Early Music Consort

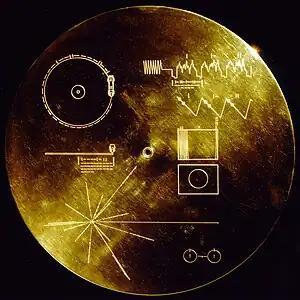
The Voyager Golden Record

The Early Music Consort of London produced many influential collections of early music, typical of which was "The Art of the Netherlands" issued as a three-record set in 1976.